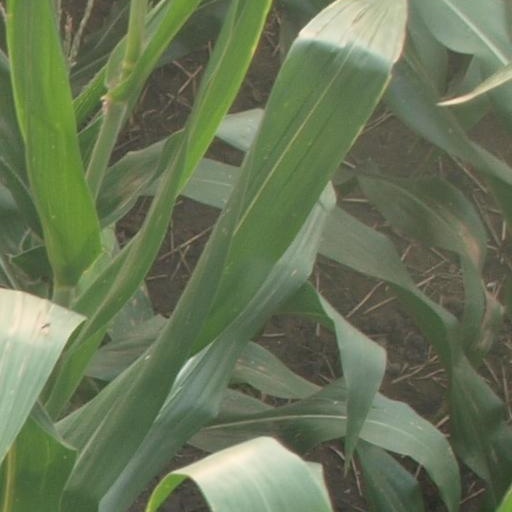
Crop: maize; corn